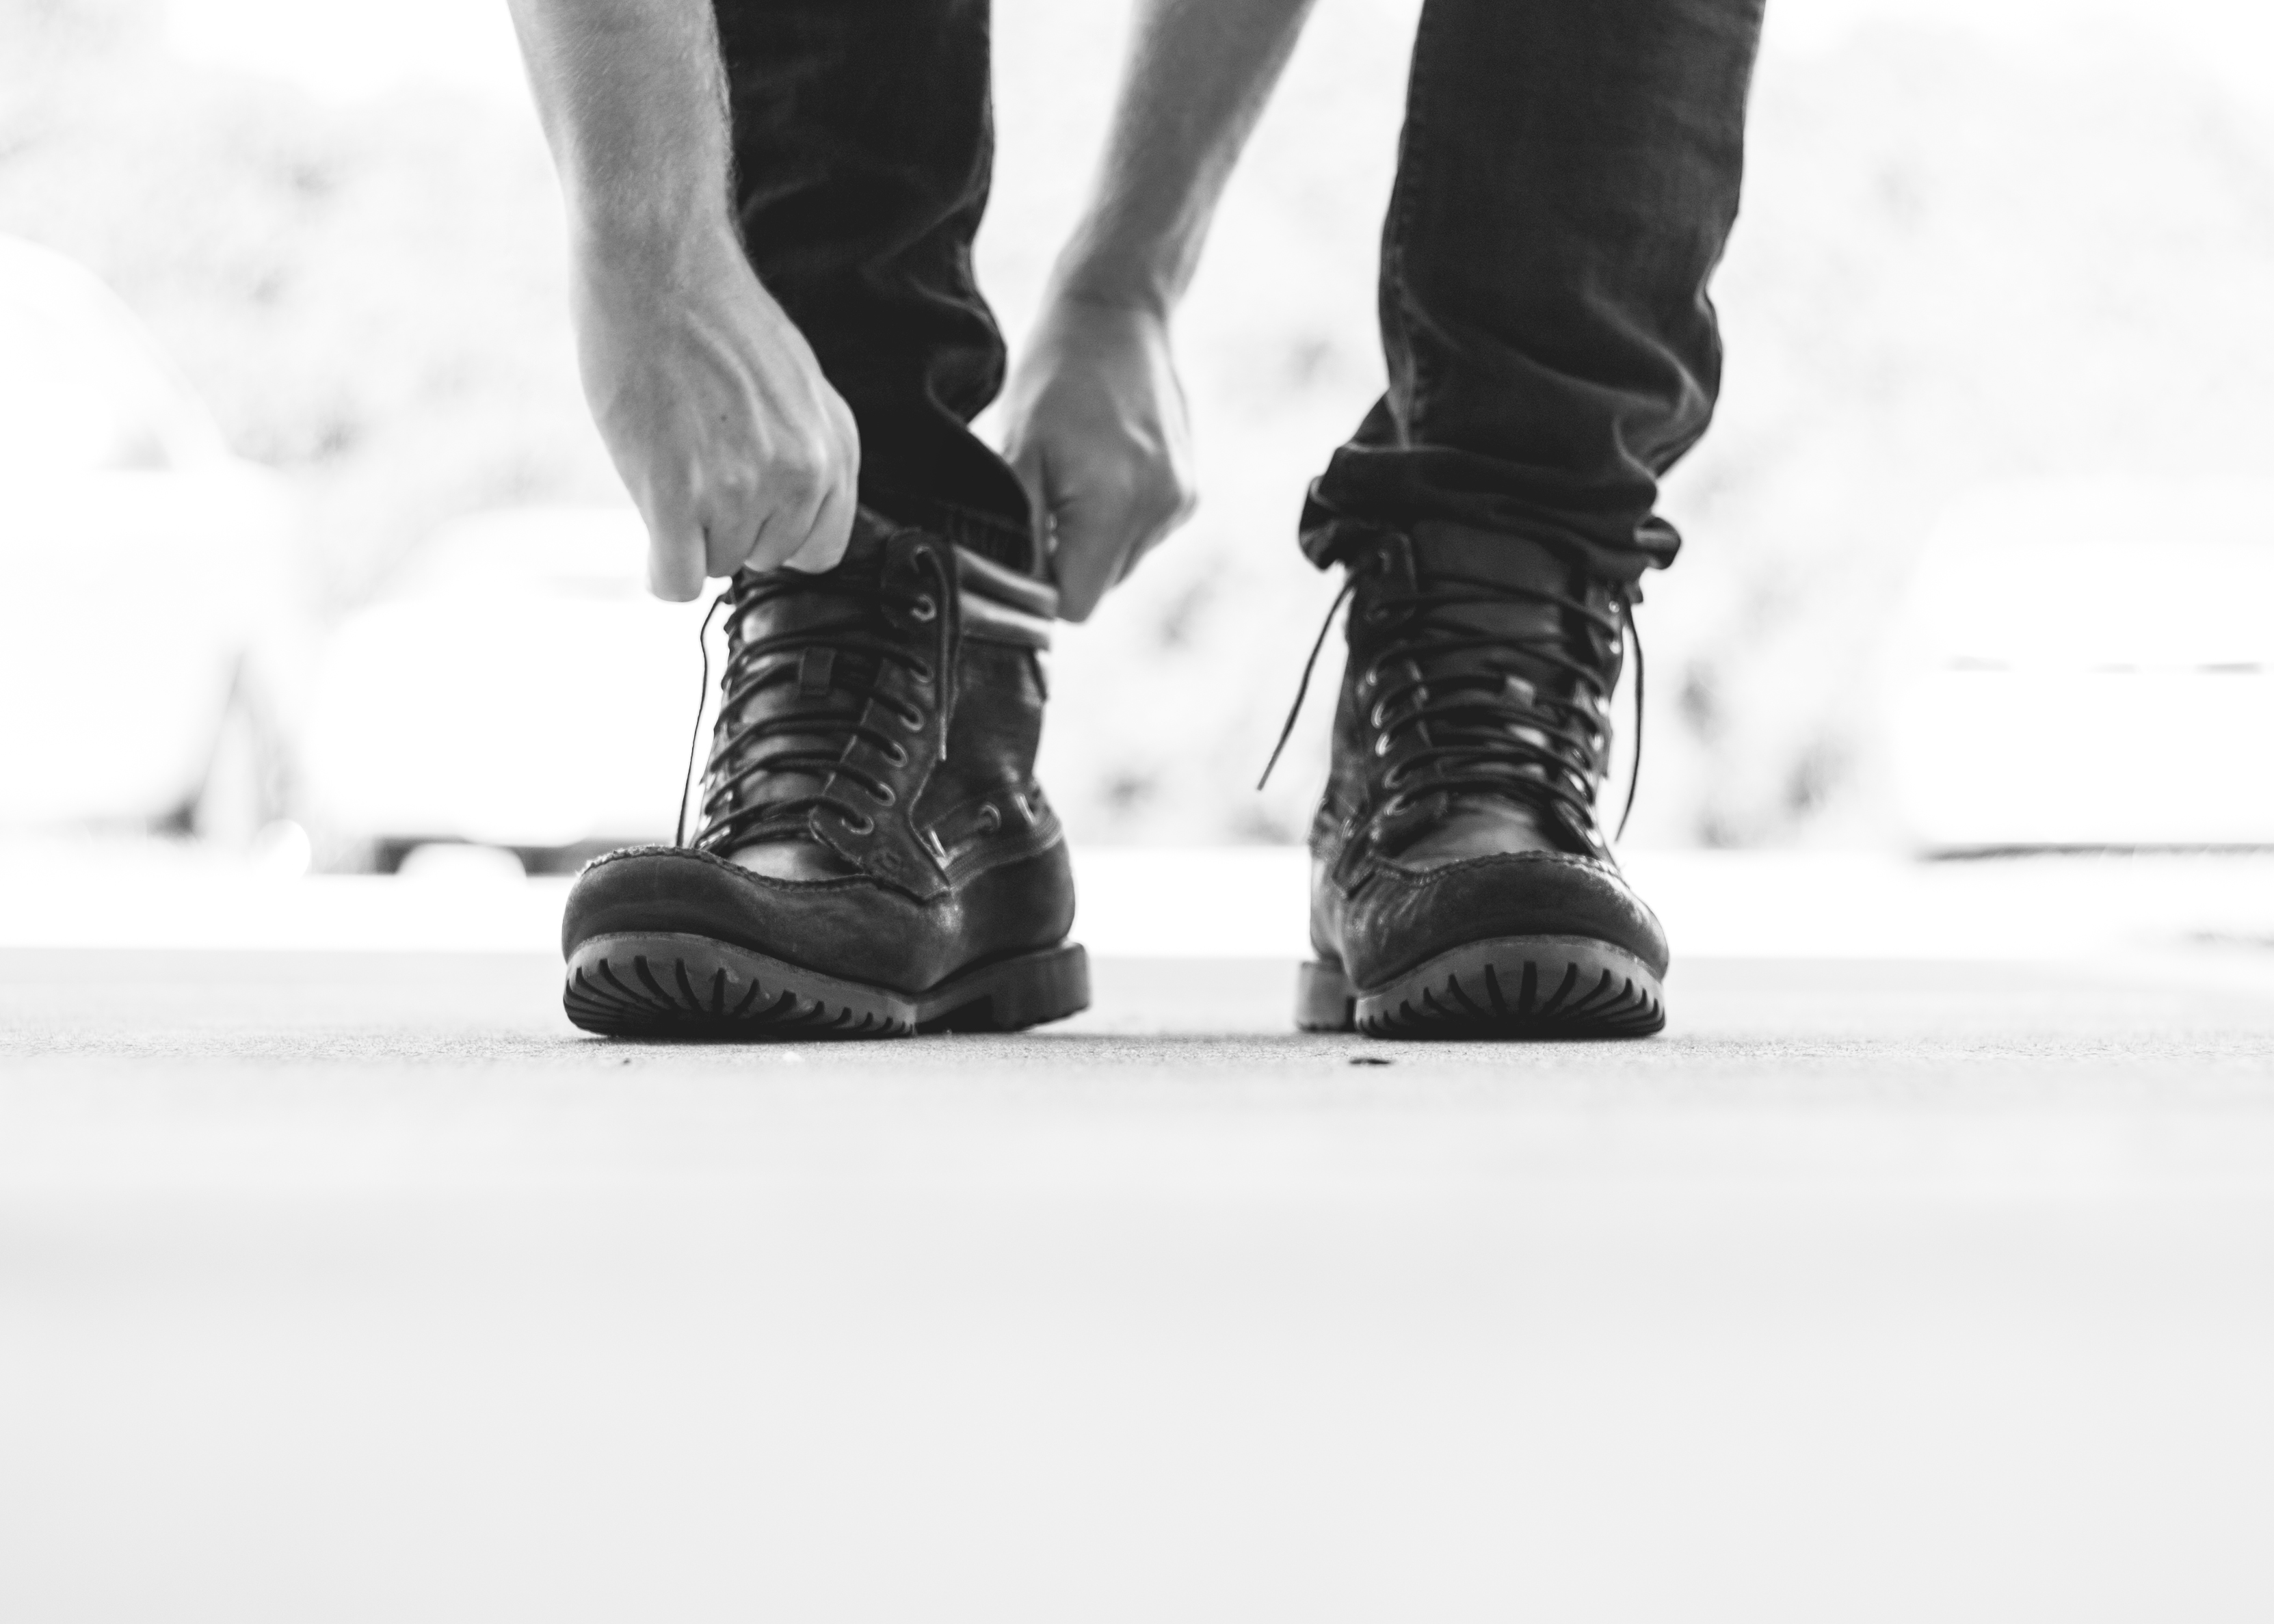
shoe, winter, black and white, leather, feet, spring, black, monochrome, season, shoes, boots, sneakers, footwear, monochrome photography